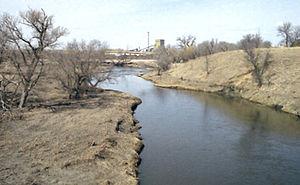
Big Stone City est une ville américaine située dans le comté de Grant, dans l'État du Dakota du Sud.